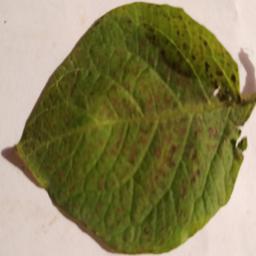
Etiqueta: Tizon_Temprano